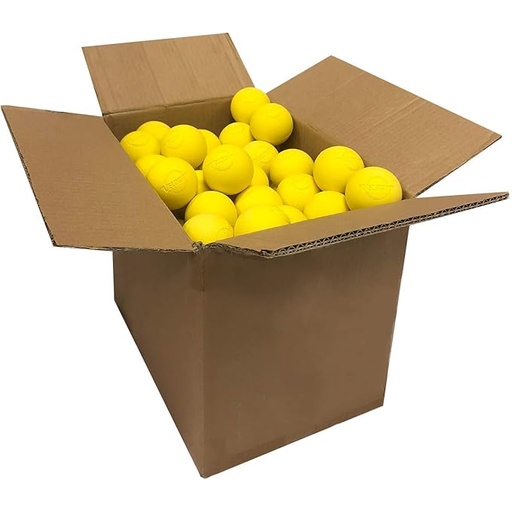
Velocity Lacrosse Balls - 1, 2, 3, 6, 12, 18, 24, 36, 60 and 120 Packs - for Practice, Official NFHS and College Approved Size
About This OFFICIAL PRACTICE BALL - This ball is intended for practice use only. APPROVED USES - This ball is great for practicing at home, running drills, massage, and playing fetch! VARIETY - White, yellow, orange and lime green balls available in packs of 60 and 120. DURABLE & EASY TO USE - Each lacrosse ball is created out of 100% pure vulcanized rubber making them great for play​. MASSAGE THERAPY - Lacrosse balls are multifunctional across many other platforms to improve your health and quality of life: foot massage, physical therapy, back pain, sore muscle relief, myofascial trigger points and many more massage therapy procedures. ​ VARIETY - Multiple colors and quantities to choose from! Whether you’re looking for one color or a variety pack, or a 6-pack or 120-ball case, you’re covered. Overview Brand : Velocity Material : Rubber Color : Yellow Age Range (Description) : Adult Item Weight : 40 Pounds
Brand: Velocity
Category: Sporting Goods > Athletics > Field Hockey & Lacrosse > Lacrosse Balls